Borys Voznytsky Lviv National Art Gallery

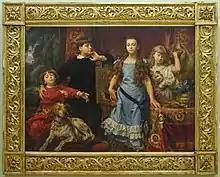
Jan Matejko, "Portrait of the Artist's Children" (1879), Lviv National Art Gallery

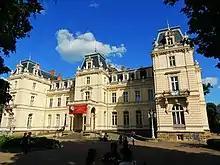

In this context, Wilhelm Leopolski's historical painting "The Death of Acerna" (1865-7) is presented as it was intended: a celebration of specifically "Polish" heroism, seen through the lens of a Polish poet, in a scene taken from the poem of the same name by Władysław Syrokomla (1823—1862). Acerna, the 16th century Polish patriot poet, is shown on his deathbed in the mode of a stoic.